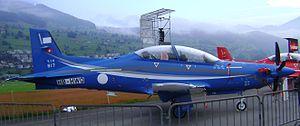
Le Pilatus PC-21 est un avion d'entraînement militaire avancé construit par l’avionneur suisse Pilatus Aircraft.
Pilatus Aircraft est un constructeur d’avions dont le siège et la principale usine se trouvent à Stans en Suisse. Pilatus est le leader mondial pour les avions turbo-propulsés à un seul moteur.